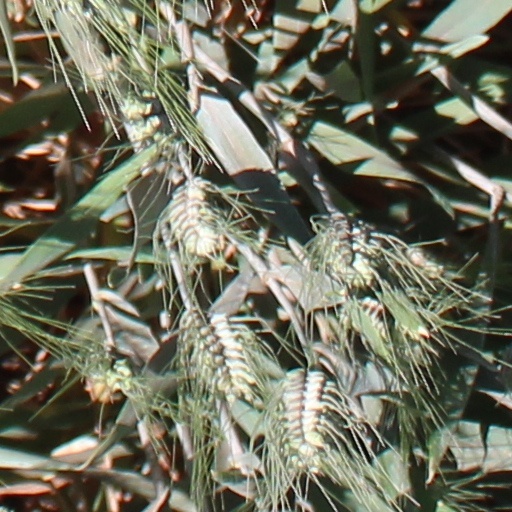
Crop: wheat